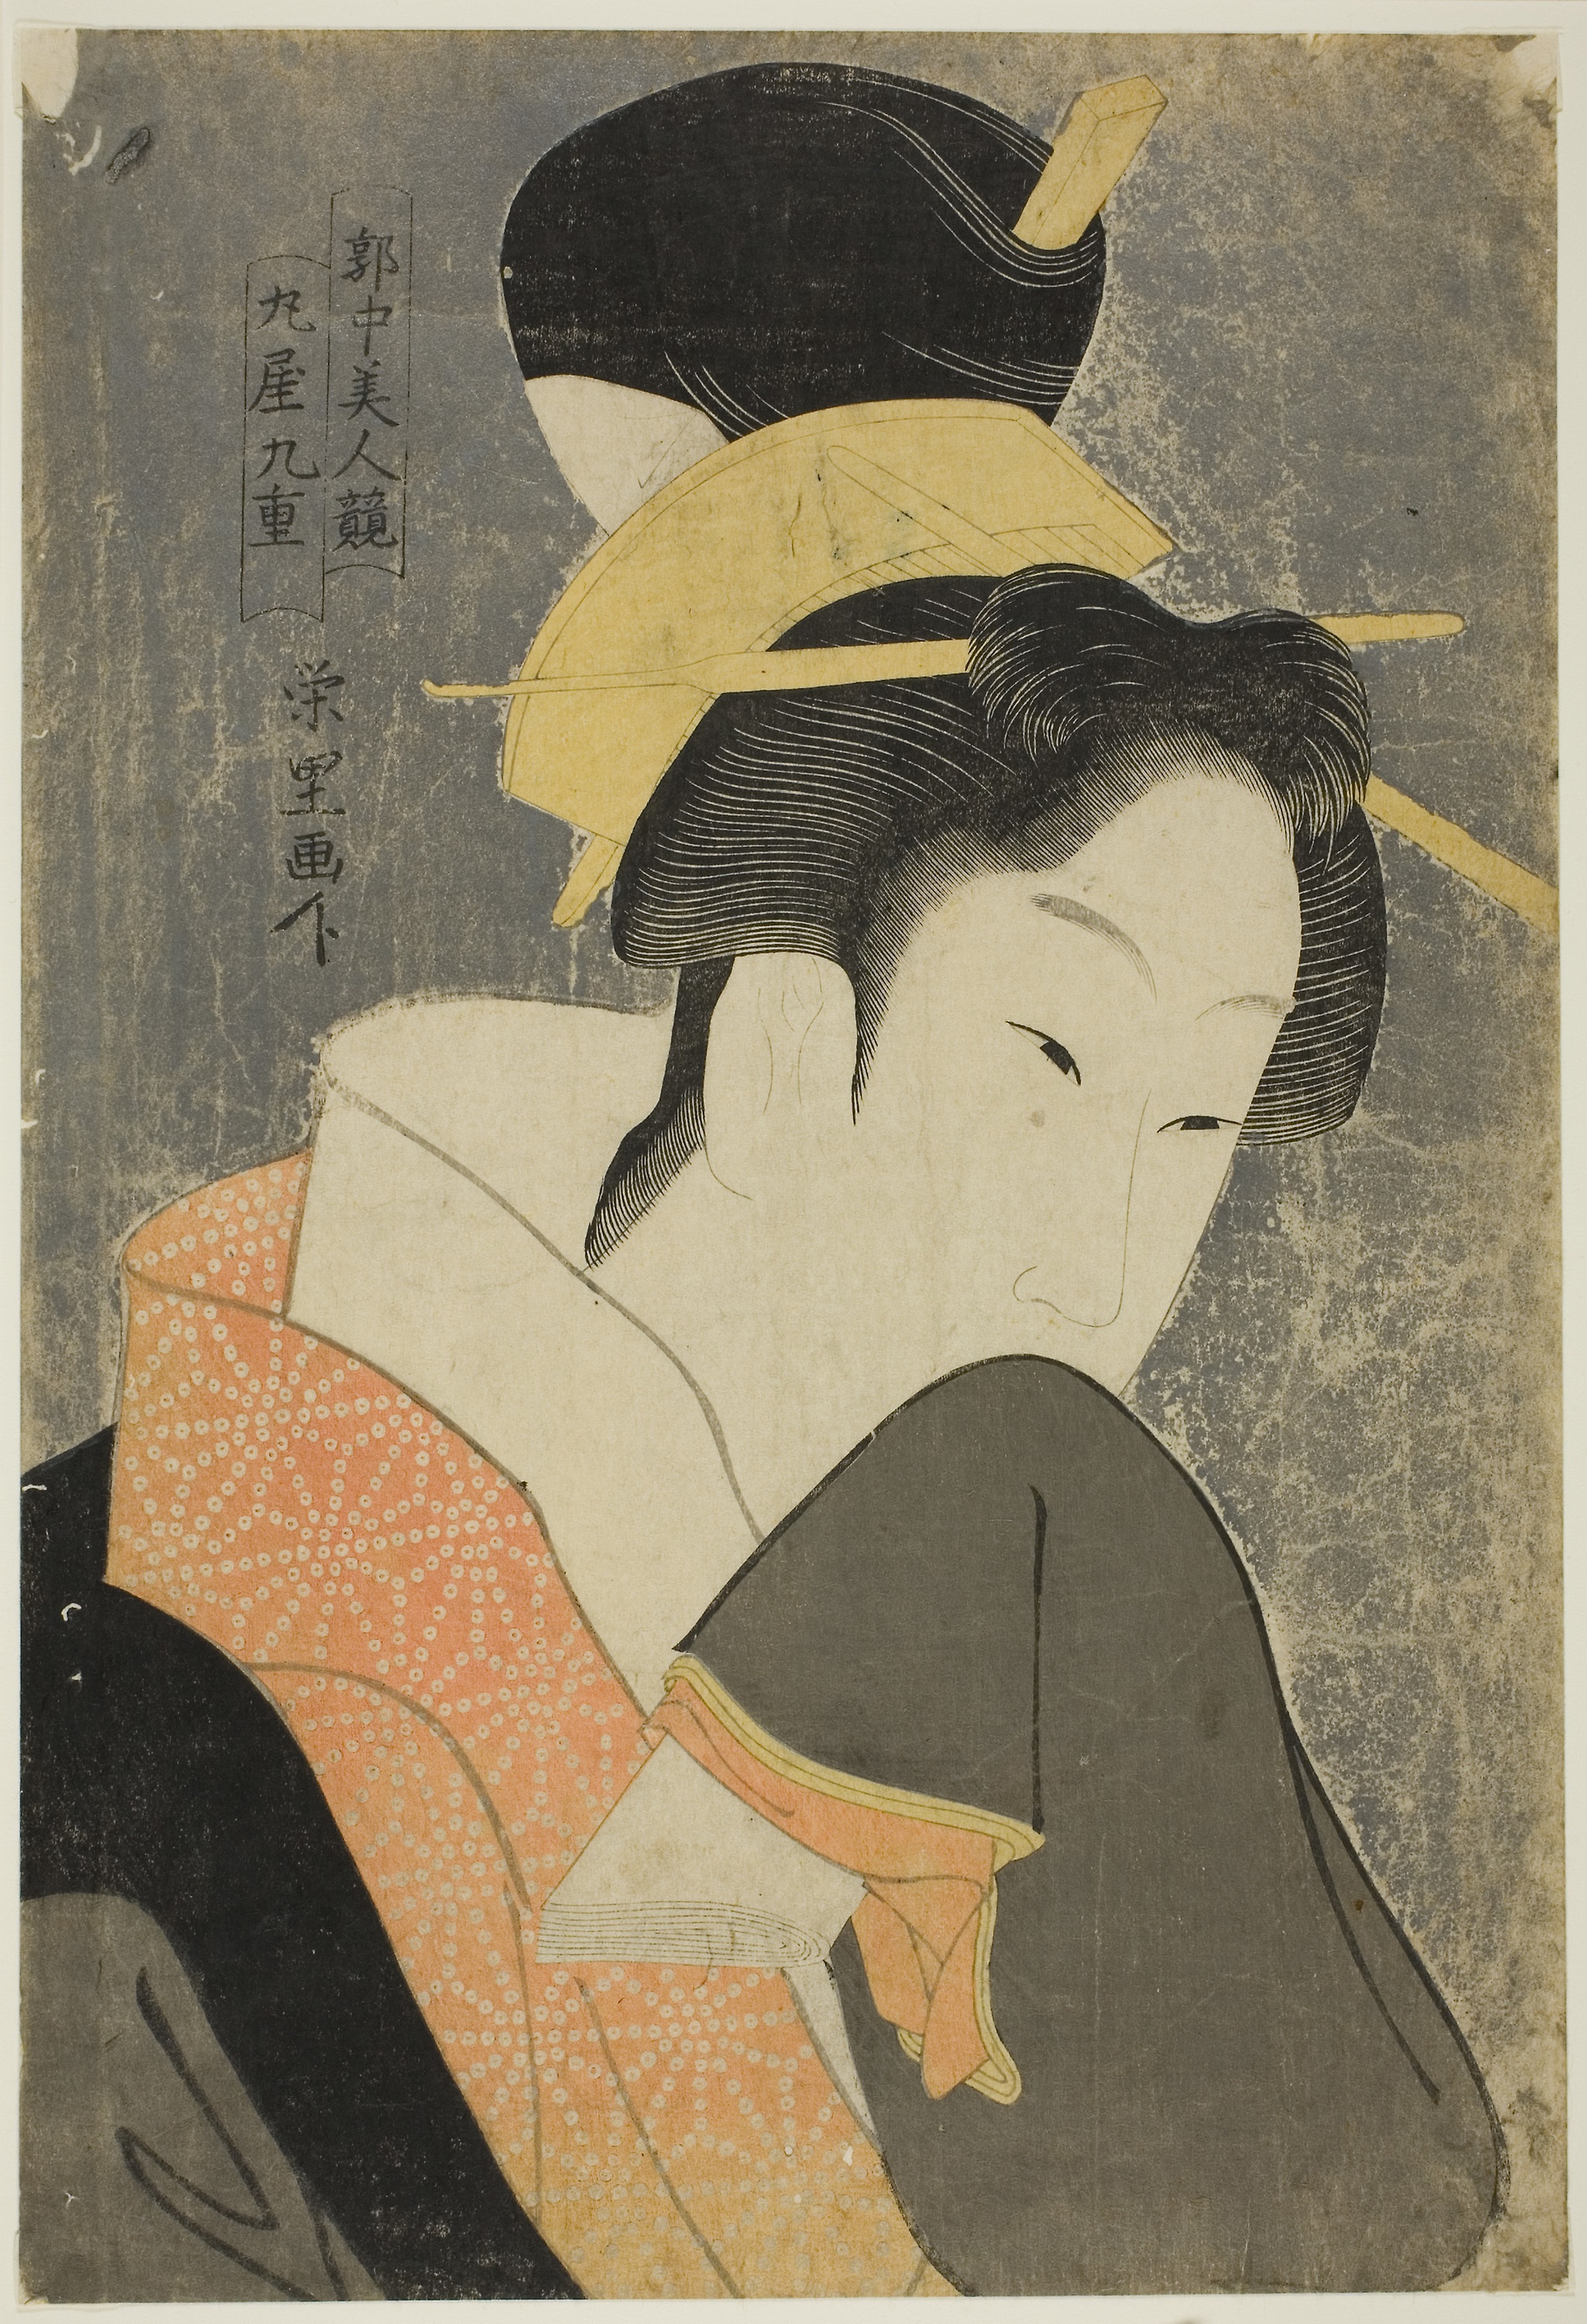
art, woman, portrait, modern art, poster, illustration, painting, visual arts, vintage clothing, artwork, paint, retro style, watercolor paint, printmaking, drawing, graphics, font